Ħaġar Qim

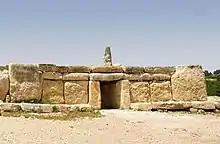
Facade of the main temple of Ħaġar Qim, seen prior to the 2009 construction of a protective shelter

Ħaġar Qim ("Standing/Worshipping Stones") is a megalithic temple complex found on the Mediterranean island of Malta, dating from the Ġgantija phase (3600–3200 BC). The Megalithic Temples of Malta are among the most ancient religious sites on Earth, described by the World Heritage Sites committee as "unique architectural masterpieces." In 1992 UNESCO recognized Ħaġar Qim and four other Maltese megalithic structures as World Heritage Sites. V. Gordon Childe, Professor of Prehistoric European Archeology and director of the Institute of Archaeology in the University of London from 1946-1957 visited Ħaġar Qim. He wrote, "I have been visiting the prehistoric ruins all round the Mediterranean, from Mesopotamia to Egypt, Greece and Switzerland, but I have nowhere seen a place as old as this one."